Jordan Hicks (baseball)

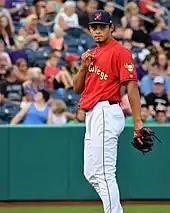
Hicks with the State College Spikes in 2016

The St. Louis Cardinals selected Hicks in the third round of the 2015 Major League Baseball draft out of Cypress Creek High School, and he signed with them for $600,000, forgoing his commitment to Tulane. He made his professional debut in 2016 with the Johnson City Cardinals of the rookie-level Appalachian League and was promoted to the State College Spikes of the Low-A New York–Penn League during the season. In 12 starts between the two teams, he was 6–2 with a 2.97 ERA.